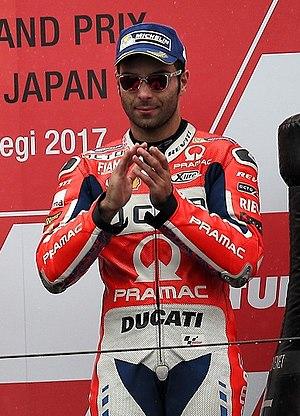
Danilo Carlo Petrucci est un pilote de vitesse moto italien.